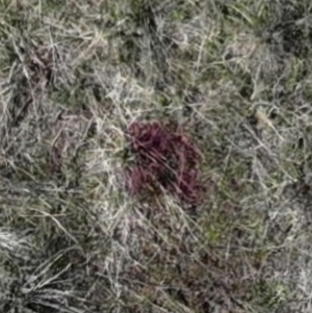
Month: may
Dye color: red
Dye concentration: high